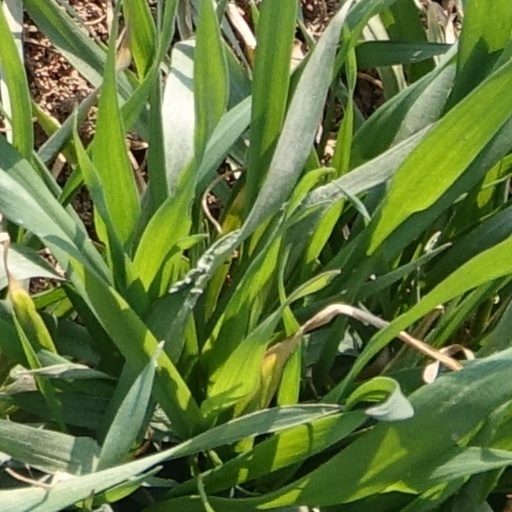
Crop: wheat